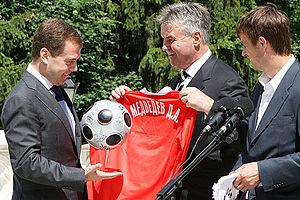
L'équipe de Russie de football est la sélection de joueurs russes représentant le pays lors des compétitions internationales de football masculin, sous l'égide de la Fédération de Russie de football.